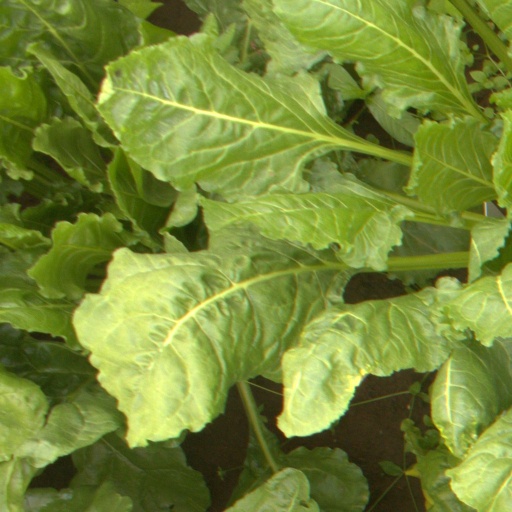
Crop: sugar beet